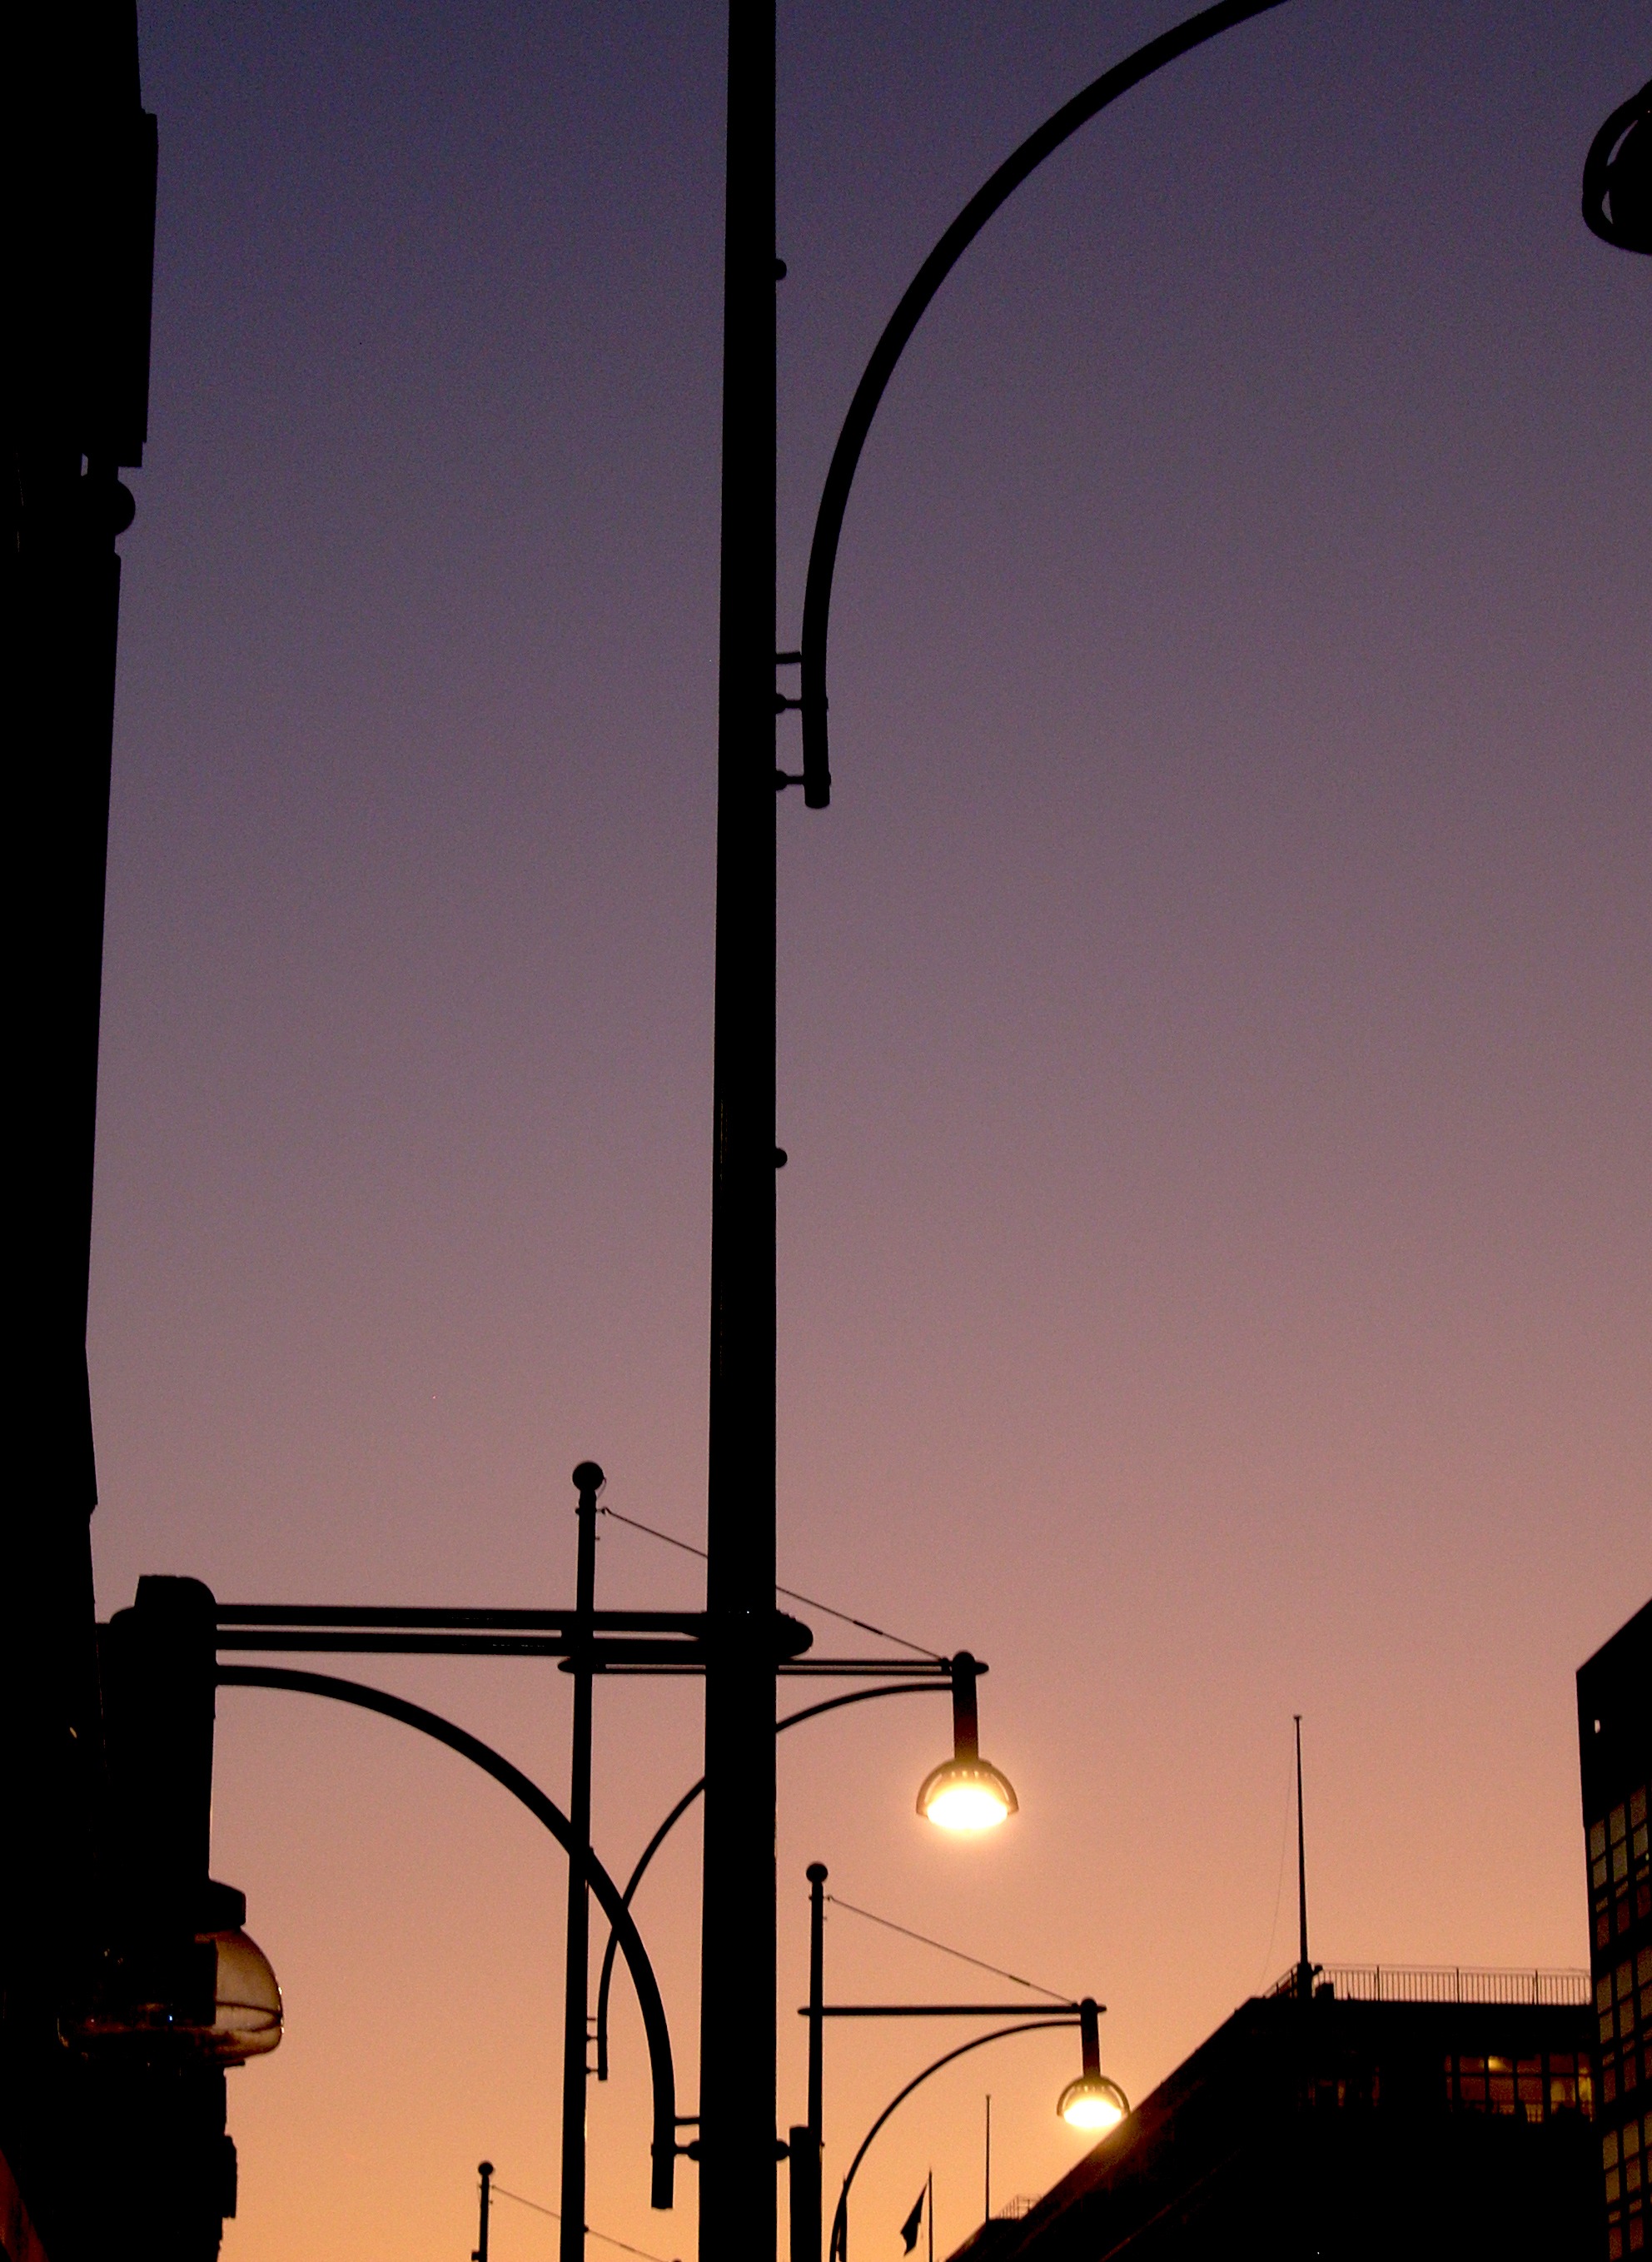
silhouette, light, cloud, sky, sunrise, sunset, road, skyline, night, morning, dawn, city, dusk, evening, twilight, line, tower, darkness, street light, lamp, electricity, lighting, london, lights, clouds, lamppost, violet, light fixture, shape, briton